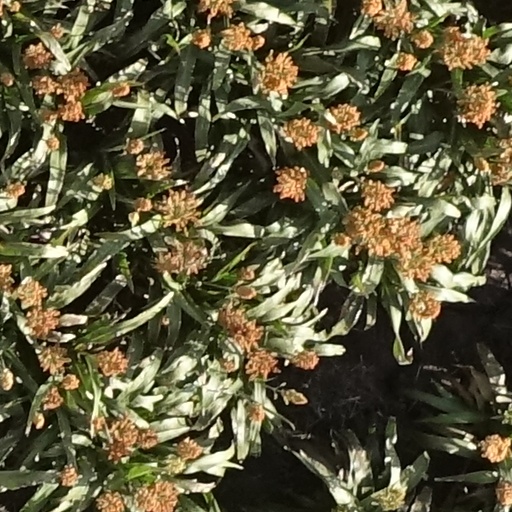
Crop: sorghum